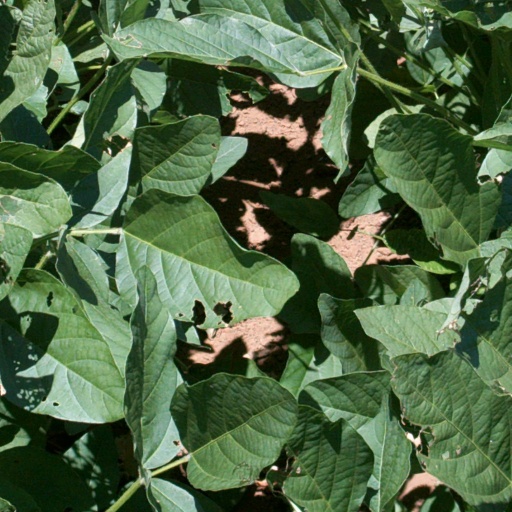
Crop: soybean